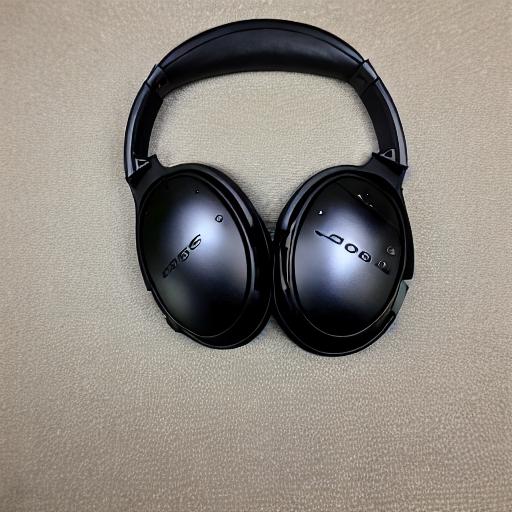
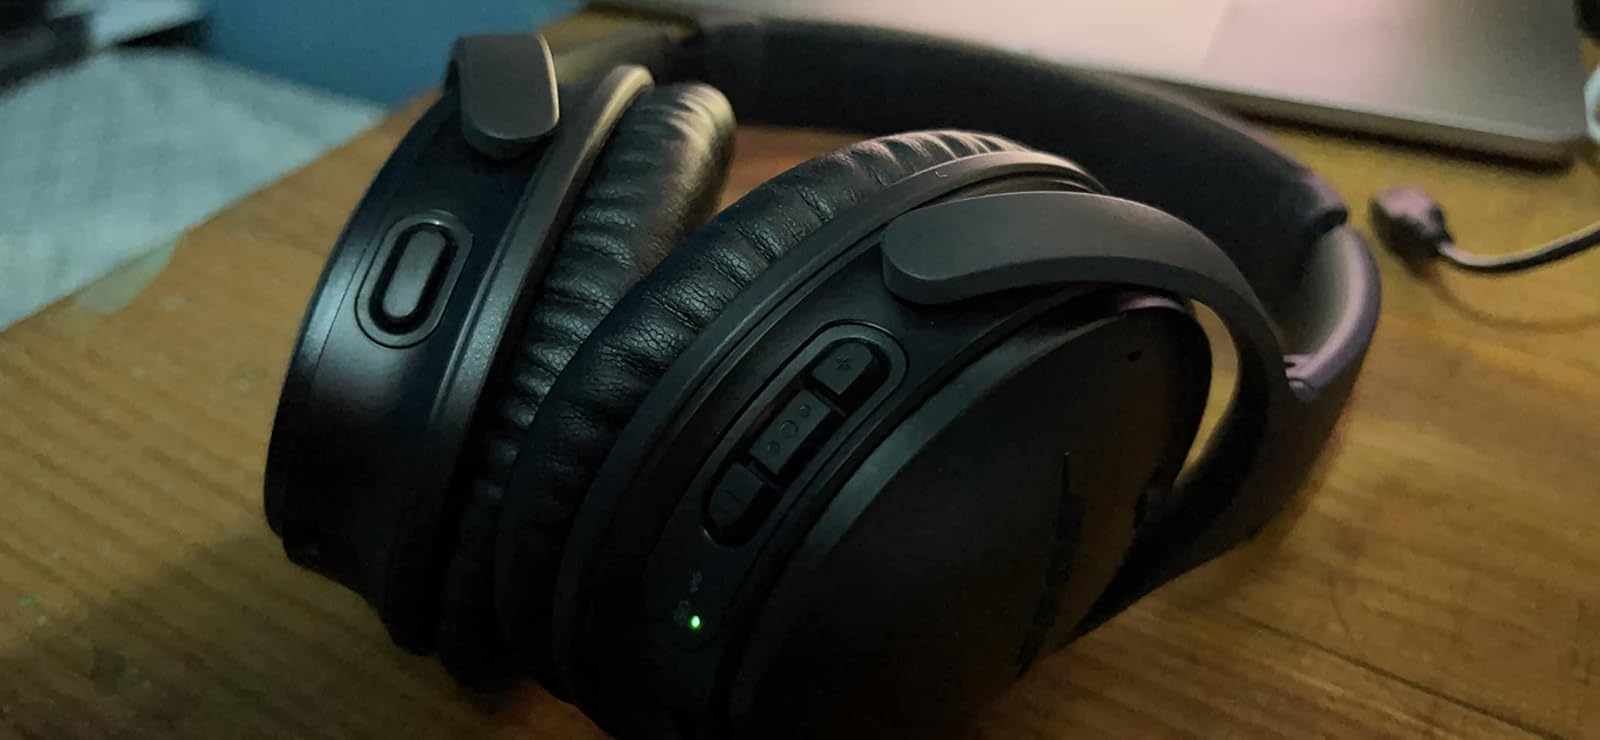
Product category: headphones
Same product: no